Franz Jägerstätter

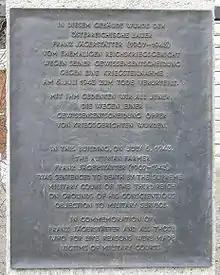
Memorial plaque for Jägerstätter and all those who for like reasons were made victims of military courts at the former "Reichskriegsgericht" in Berlin

After many delays, Jägerstätter was again called to active duty in February 1943. By this time, he had three daughters with his wife, the eldest not quite six. He maintained his position against fighting for Nazi Germany and, upon entering into the Wehrmacht garrison in Enns on the evening of 1 March, declared on 2 March his conscientious objection. His offer to carry out non-violent services was ignored. He was immediately arrested, repeatedly interrogated, and placed in custody, first at the Linz remand prison, then from 4 May at Tegel Prison in Berlin. From the prison he wrote: "Is it not more Christian to offer oneself as a victim right away rather than first have to murder others who certainly have a right to live and want to live — just to prolong one’s own life a little while?"